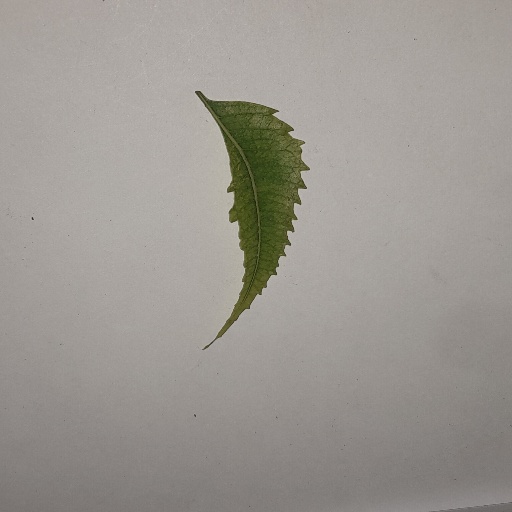
Species: Neem
Leaf condition: Yellow Leaf